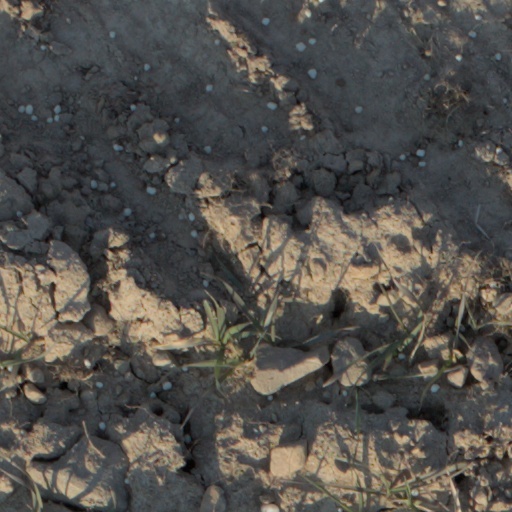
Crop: wheat